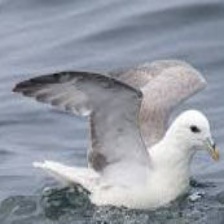
Species: NORTHERN FULMAR
Scientific name: FULMARUS GLACIALIS